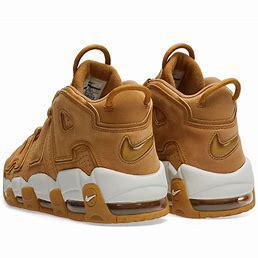
Brand: Nike
Model: Air More Uptempo